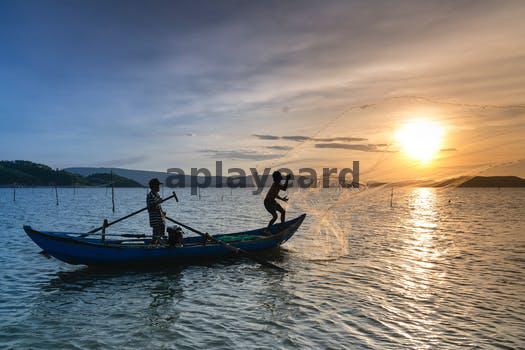
Label: Watermark